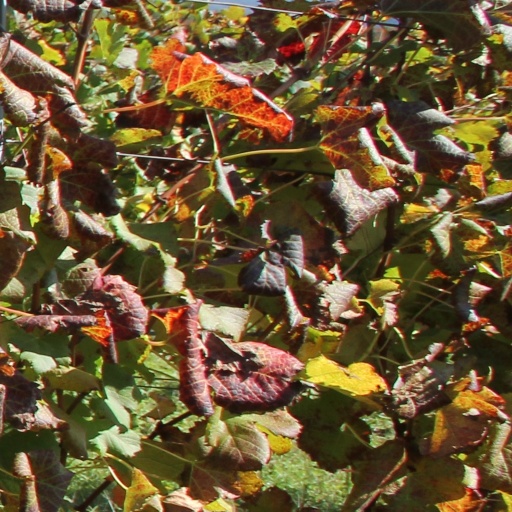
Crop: grape